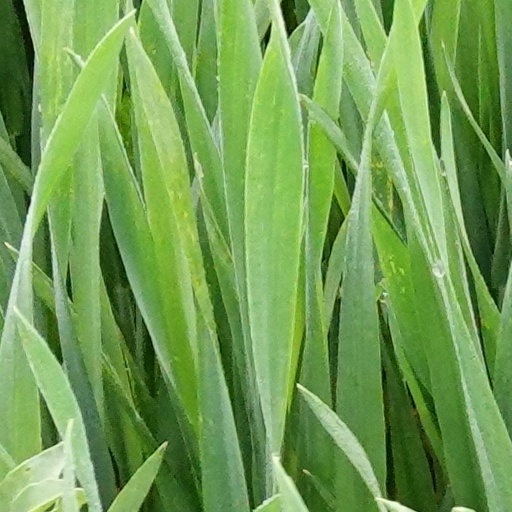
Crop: wheat